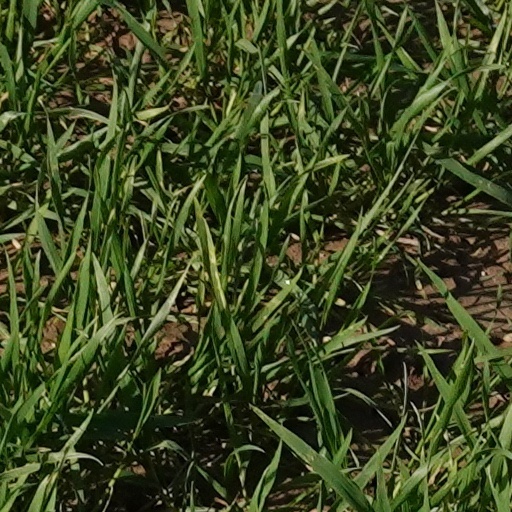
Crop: wheat